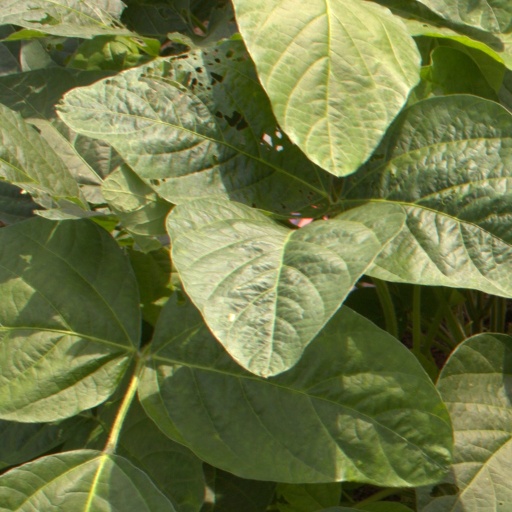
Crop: soybean